Grey-cowled wood rail

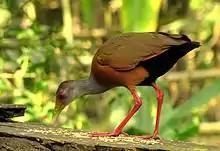
A grey-necked wood rail feeding on seeds

This bird can be seen to perch in both shrubbery and even trees, something characteristic of the forest rails. The grey-cowled wood rail rarely flies, although when it is flushed out, it will generally move to a branch close to the ground. If it is being observed, it is generally cautious.